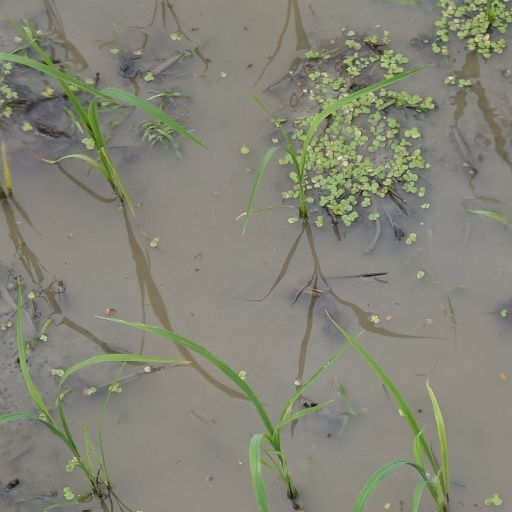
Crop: rice